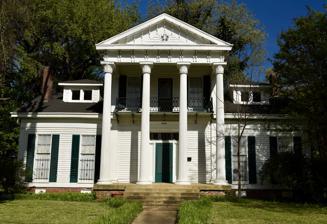
Building: Eli Rayner House
Country: United States of America
Year built: 1856
Historic house in Tennessee, United States United States historic place Eli Rayner House U.S. National Register of Historic Places The Eli Rayner House in 2017 Show map of Tennessee Show map of the United States Location 1020 Rayner Street, Memphis, Tennessee Coordinates 35°7′6″N 90°0′40″W / 35.11833°N 90.01111°W / 35.11833; -90.01111 Area 1 acre (0.40 ha) Built 1856 Architectural style Greek Revival NRHP reference No. 77001292 Added to NRHP May 9, 1977 The Eli Rayner House is a historic house in Memphis, Tennessee , U.S.. It was built in 1856 for Eli Rayner, a planter, and his wife May A. Jones. The Rayner were well-connected: Rayner's first cousin was Kenneth Rayner , and their daughter Irene married Thomas B. Turley . The house is a relatively sophisticated Late Greek Revival -style building, with "elegantly proportioned fluted columns capped with lotus leaf Corinthian capitals, supporting the pediment with simple scrolled triglyphs...."  A cast-iron balcony, original or from before 1900, is at the second floor level within the two-story portico . The house has been listed on the National Register of Historic Places since May 9, 1977. References